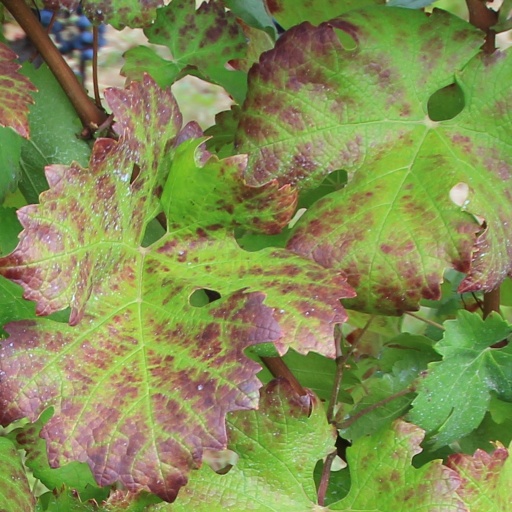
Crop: grape